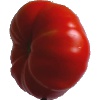
Label: Tomato 3